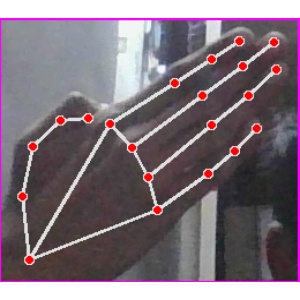
अक्षर: घ